Ruby Litchfield

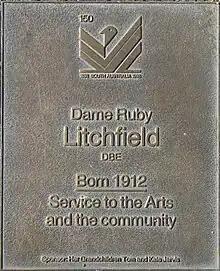
Litchfield's plaque in the Jubilee 150 Walkway

Litchfield was appointed an Officer of the Order of the British Empire in the 1959 New Year Honours for her work in social welfare. In the 1981 Queen's Birthday Honours she was promoted to Dame Commander of the Order of the British Empire for "service to the performing arts and the community".